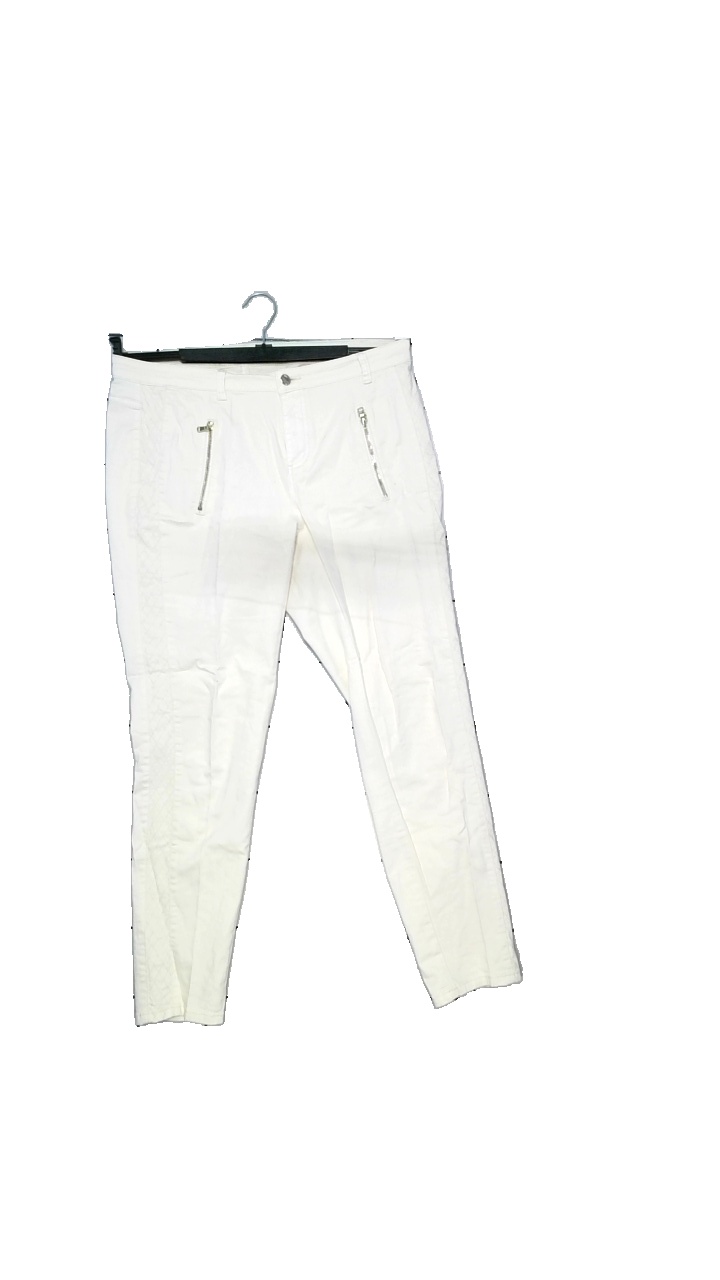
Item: Trousers (Ladies)
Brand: Honey & Blue
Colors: White, Beige
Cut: Regular
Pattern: Embroidered
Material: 98% cotton, 2% elastane
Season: All
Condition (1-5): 5
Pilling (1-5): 3
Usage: Reuse
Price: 100-150